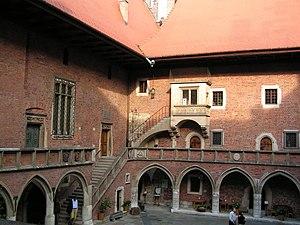
Le Collegium Maius est le plus ancien bâtiment de l'Université Jagellonne de Cracovie en Pologne.